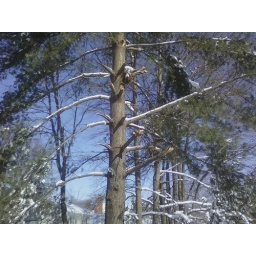
The pine tree in our front yard lost many branches to the snow.